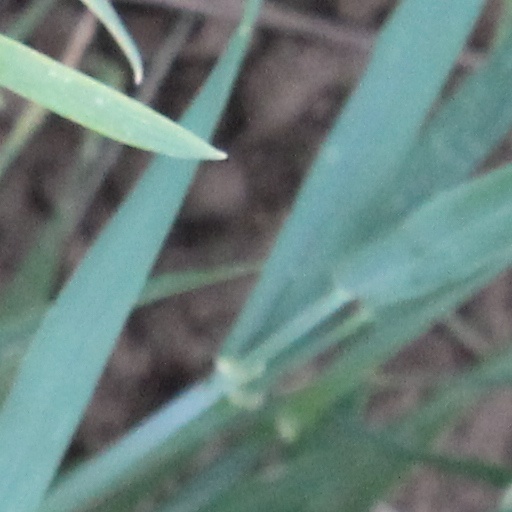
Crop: wheat